Khin Khin Gyi

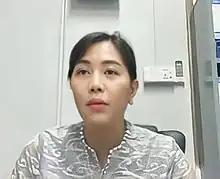
Dr Khin Khin Gyi in 2020

Khin Khin Gyi is a Burmese physician and government official who is currently serving as the director of Myanmar's Central Epidemiology Unit and Eradication Department. She is also an ex-senior spokeswoman for the Ministry of Health and Sports.